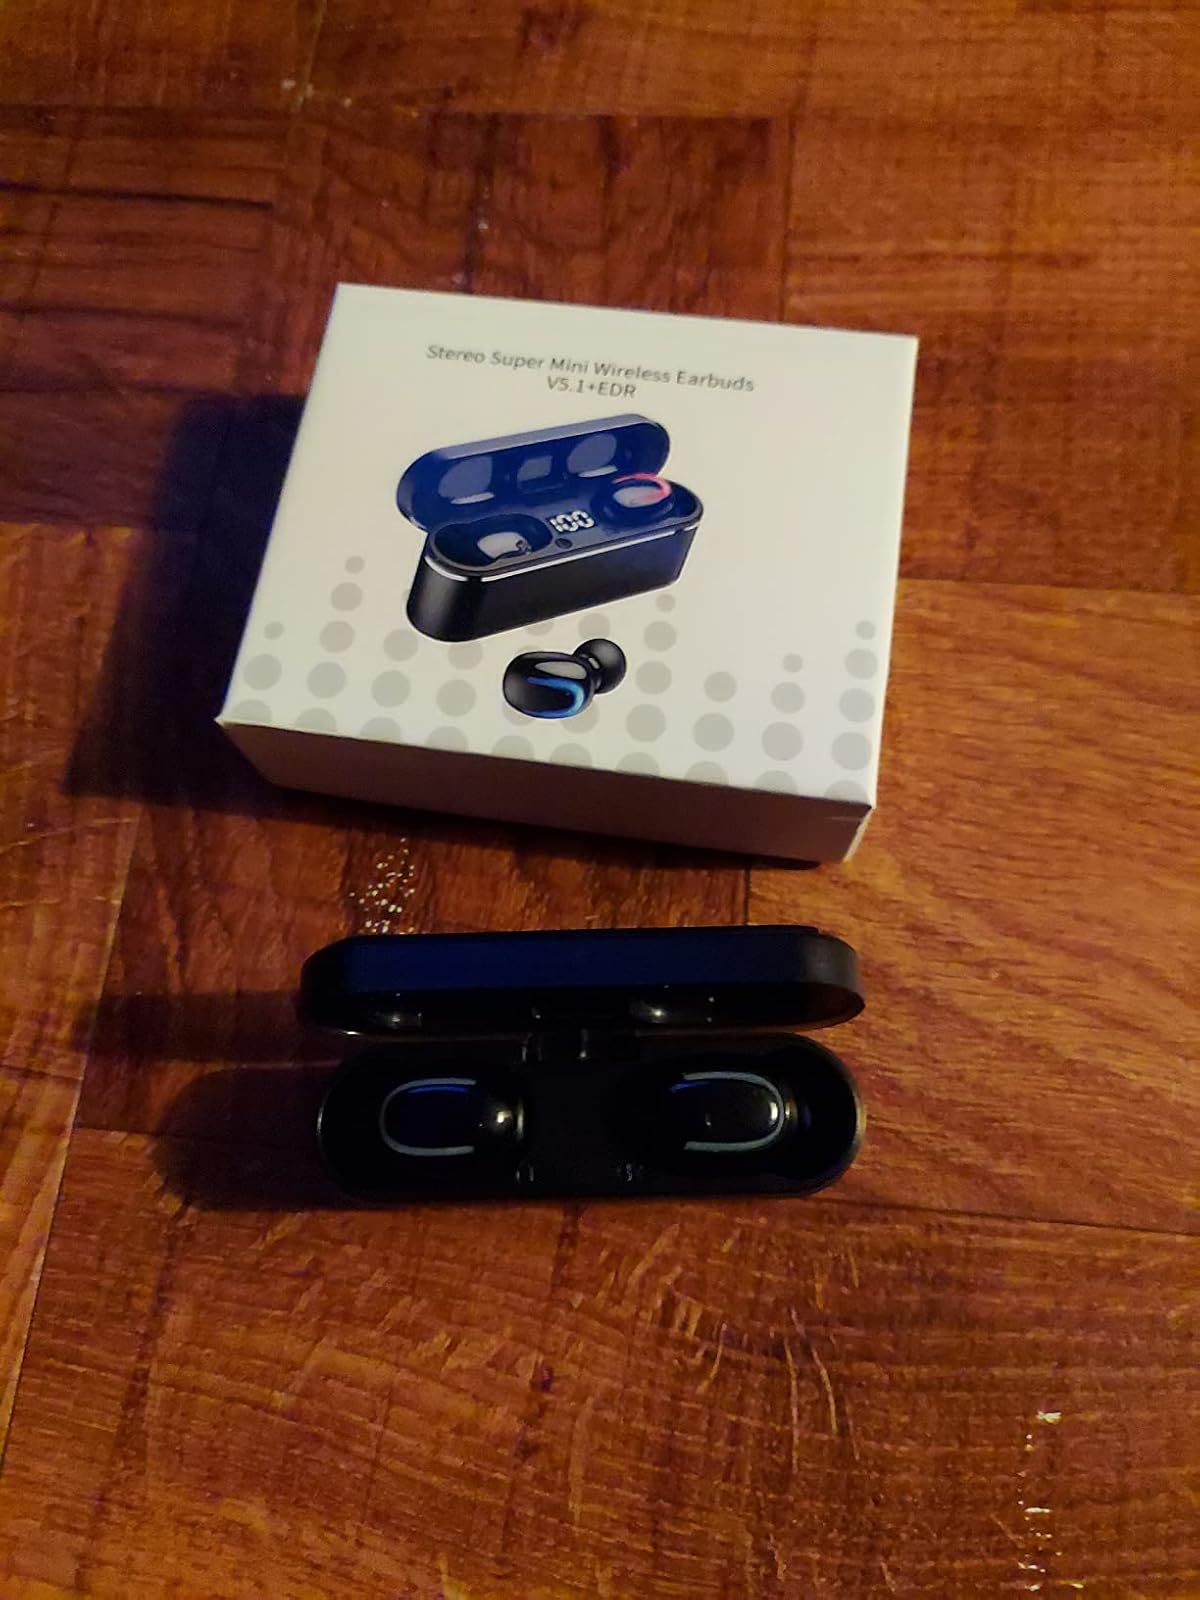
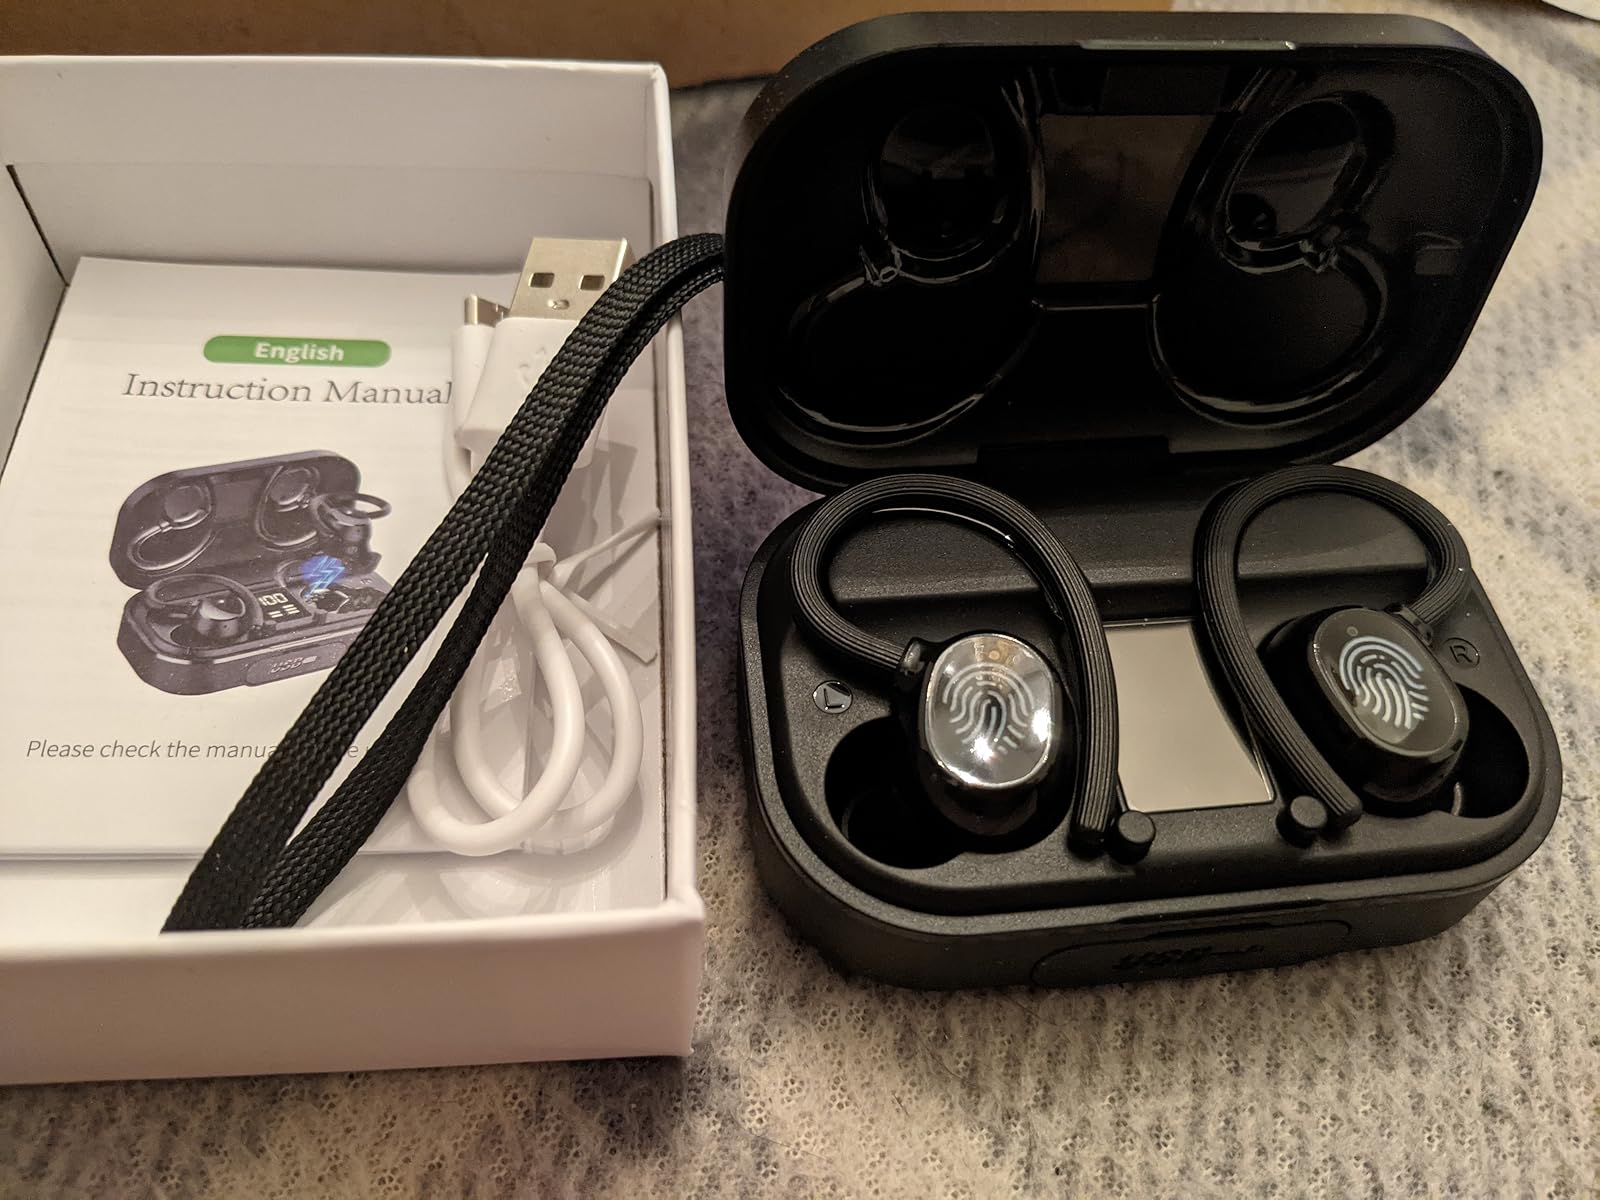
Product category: earbuds
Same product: no